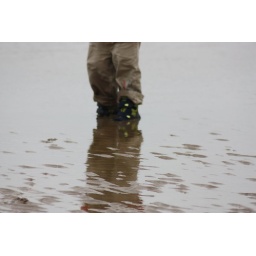
A day on the Freshfields near Liverpool with our inlaws, their dog Jas and our spaniel (Maggie) and pug (Parker).